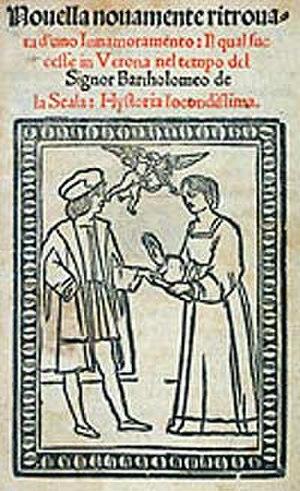
Luigi da Porto est un écrivain et historiographe italien, surtout connu comme auteur du roman Novella novamente ritrovata, l'histoire de Roméo et Juliette, repris plus tard par William Shakespeare pour son célèbre drame.